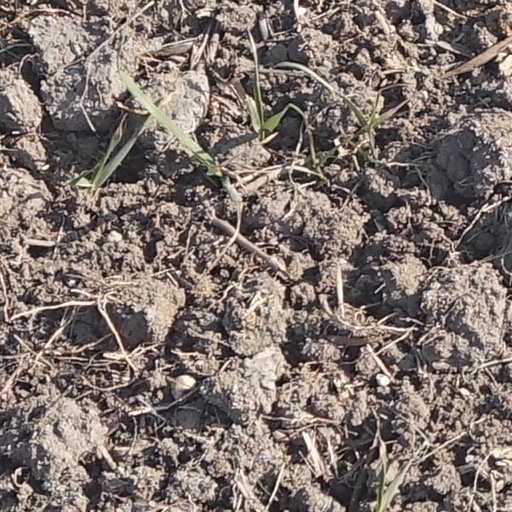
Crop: wheat